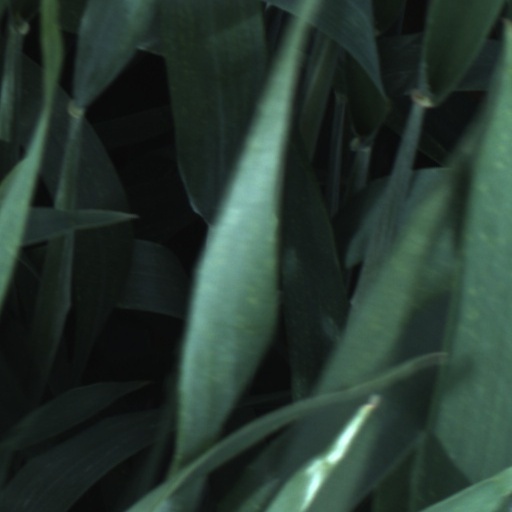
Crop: wheat